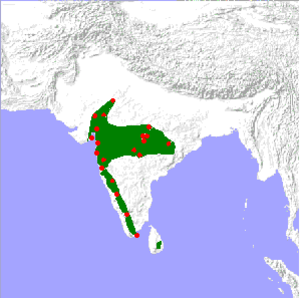
Francolinus est un genre d'oiseaux de la famille des Phasianidae. Ces espèces sont incapables de voler.
Le Francolin peint est une espèce d'oiseaux galliforme de la famille des Phasianidae.